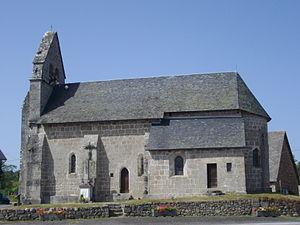
Église Notre-Dame-de-l'Assomption de Sainte-Marie-Lapanouze (Corrèze, France)
Sainte-Marie-Lapanouze est une commune française située dans le département de la Corrèze, en région Nouvelle-Aquitaine.